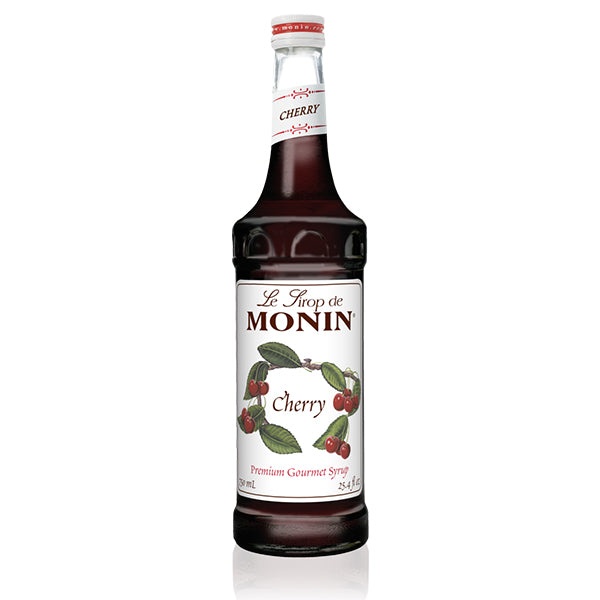
MONIN - CHERRY SYRUP 12x750 ML
Brand: Greensburg
Category: Food, Beverages & Tobacco > Food Items > Condiments & Sauces > Syrup